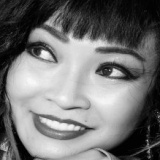
ca sĩ Phương Thanh